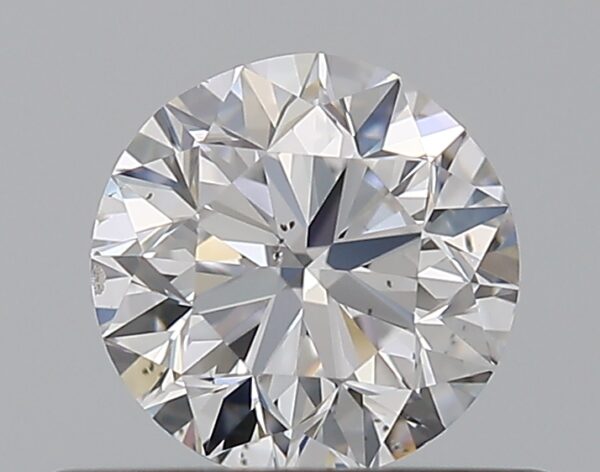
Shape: round
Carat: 0.5
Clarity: SI1
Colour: D
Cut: VG
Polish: EX
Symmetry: VG
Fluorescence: N
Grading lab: GIA
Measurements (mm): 4.92 x 4.99 x 3.19